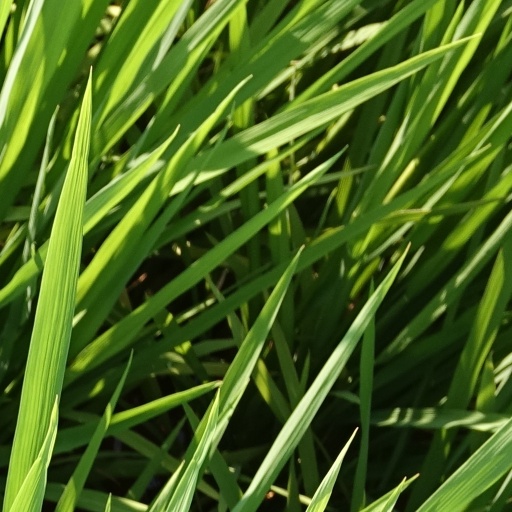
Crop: rice